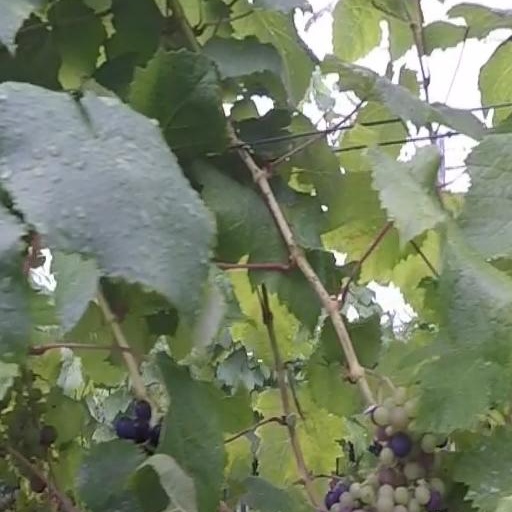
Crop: grape